2019 AFC Asian Cup Group D

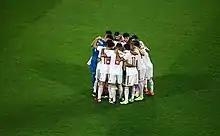
Iranian players before the match.

Yemen had the first chance of the match in the seventh minute when Ahmed Al-Sarori ran into the penalty area and flashed a shot narrowly over the bar. Mehdi Taremi opened the scoring in the 12th minute when he converted the rebound after Yemeni goalkeeper Saoud Al-Sowadi pushed Sardar Azmoun's long-range effort back into his path. At 23 minutes, Ashkan Dejagah's free kick found the back of the net via a combination of both the woodwork and Al-Sowadi, before Taremi bagged his second of the night by heading home Ramin Rezaeian's cross moments later. In the second half, after Al-Sowadi had repelled two Azmoun headers, the forward finished from close-range on 53 minutes to further extend Iran's lead. Azmoun was later denied by Mudir Al-Radaei's challenge when through on goal and his shot struck the bar with 14 minutes remaining. Substitute Saman Ghoddos added a fifth from the edge of the area shortly after, while Mehdi Torabi's drive struck the post in added time.